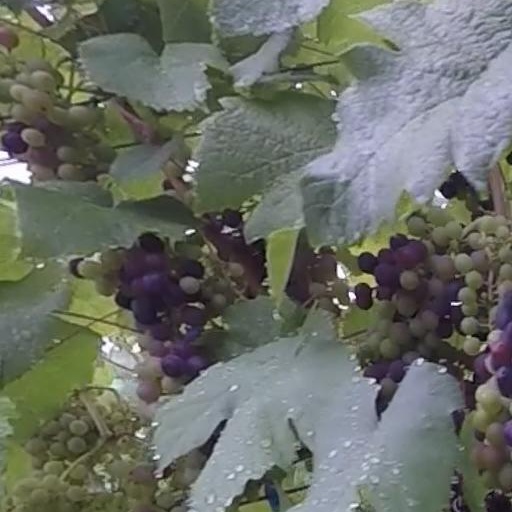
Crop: grape